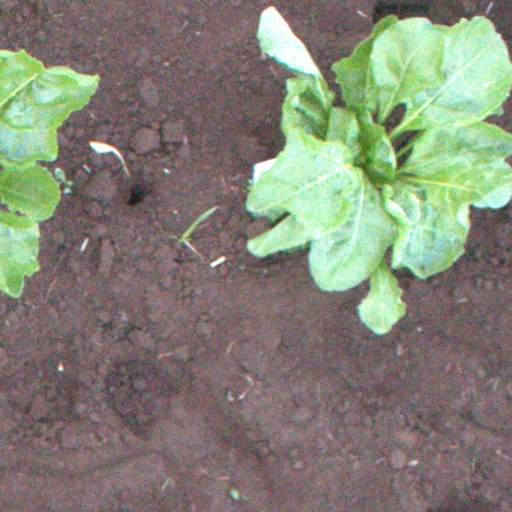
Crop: sugar beet